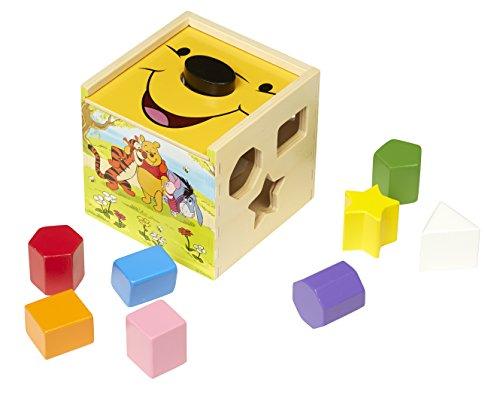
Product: Melissa & Doug Disney Baby Winnie the Pooh Wooden Shape Sorting Cube - Educational Toy With 9 Shapes
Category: Toys & Games | Baby & Toddler Toys | Sorting & Stacking Toys
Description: Disney Baby Winnie the Pooh Wooden Shape Sorting Cube.
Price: $7.99
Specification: ProductDimensions:5.8x6.2x4.9inches|ItemWeight:1pounds|ShippingWeight:1.1pounds(Viewshippingratesandpolicies)|ASIN:B00P2SLK7W|Itemmodelnumber:5766|Manufacturerrecommendedage:24months-4years